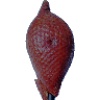
Label: Salak 1